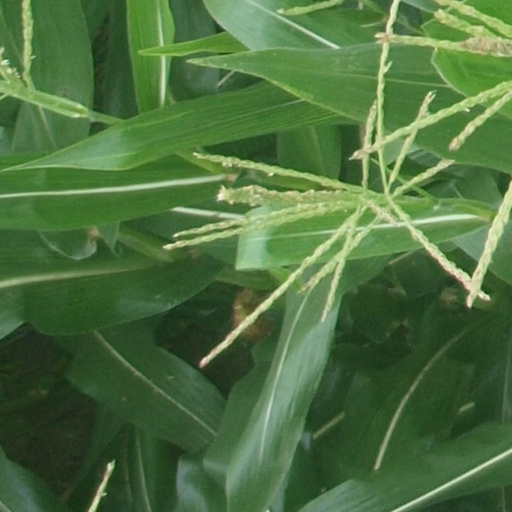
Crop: maize; corn